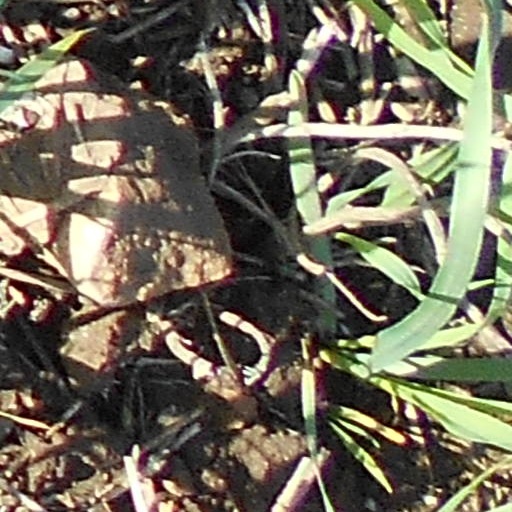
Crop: wheat